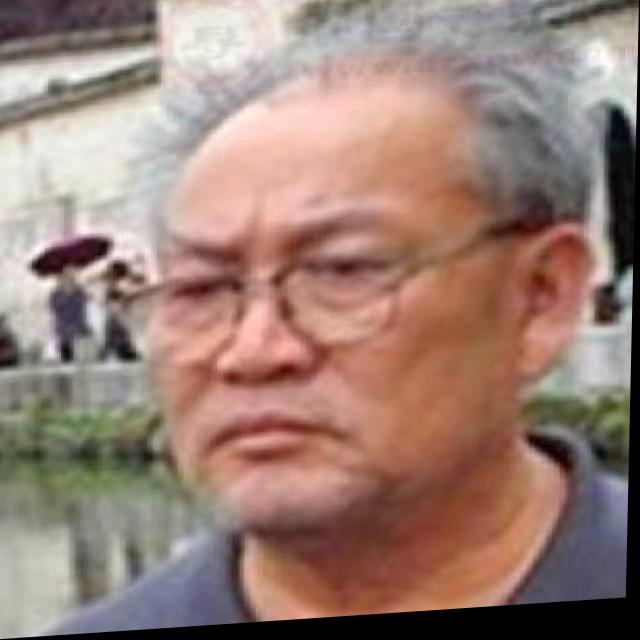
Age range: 65+